Stina Ekblad

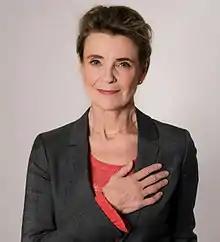
Stina Ekblad in 2014.

Stina Åsa Maria Ekblad (born 26 February 1954) is a Swedish-speaking Finnish actress. Living in Stockholm, she has appeared mostly in Swedish productions. She received a Guldbagge Award for Best Actress in 1987 for her performances in "Amorosa" and Ormens väg på hälleberget ("The Serpent's Way") and was nominated again in 1996 for her performance in "Pensionat Oskar".